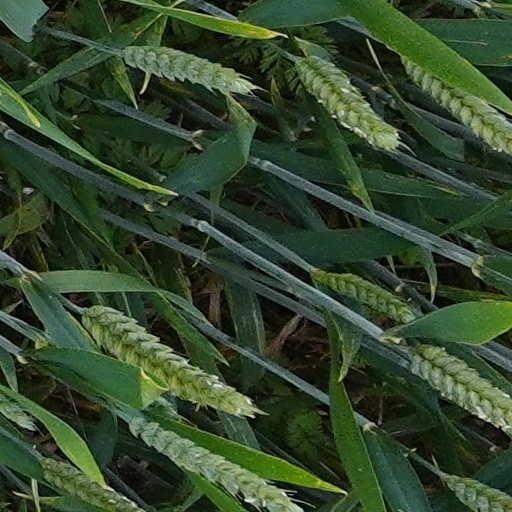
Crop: wheat